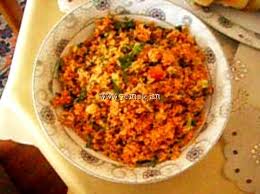
Yemek: kisir